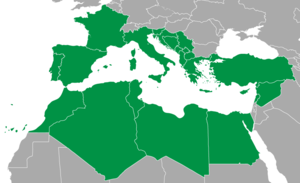
Les Jeux méditerranéens sont des compétitions multisports où se rencontrent des sportifs des pays du bassin méditerranéen. La première édition de ces Jeux a eu lieu en 1951. Ils sont organisés par le Comité international des Jeux méditerranéens et se déroulent tous les 4 ans, l'année suivant les Jeux olympiques d'été. Ils rassemblent actuellement 24 pays : 19 ayant un littoral méditerranéen et cinq considérés comme méditerranéens, le Portugal, la Serbie, l'Andorre, la Macédoine du Nord et Saint-Marin